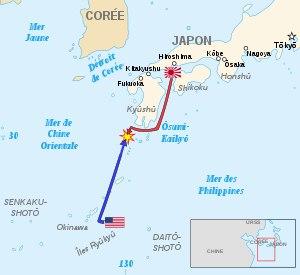
L’opération Ten-Gō, parfois appelée Ten'ichigō, est la dernière grande opération navale japonaise durant la guerre du Pacifique pendant la Seconde Guerre mondiale.
Seiichi Itō est un amiral japonais qui, après une carrière rapide, occupe, pendant la guerre du Pacifique, principalement le poste de Vice-Chef de l'État-Major Général de la Marine, de septembre 1941 à décembre 1944. Il est nommé alors au commandement de la 2ᵉ Flotte, pratiquement réduite au Yamato, à bord duquel il se fait tuer au cours de la mission-suicide du cuirassé géant au large d'Okinawa, en avril 1945.
Ryūnosuke Kusaka, a été vice-amiral dans la Marine impériale japonaise pendant la guerre du Pacifique. Il a principalement exercé des fonctions importantes au sein des états-majors, celui de la 1ʳᵉ Flotte Aérienne puis de la 3ᵉ Flotte, comme chef d'état-major du vice-amiral Nagumo, d'avril 1941 à novembre 1942, et de la Flotte Combinée, comme chef d'état-major de l'amiral Toyoda, de mai 1944 à juin 1945. Le vice-amiral Jinichi Kusaka était son cousin.